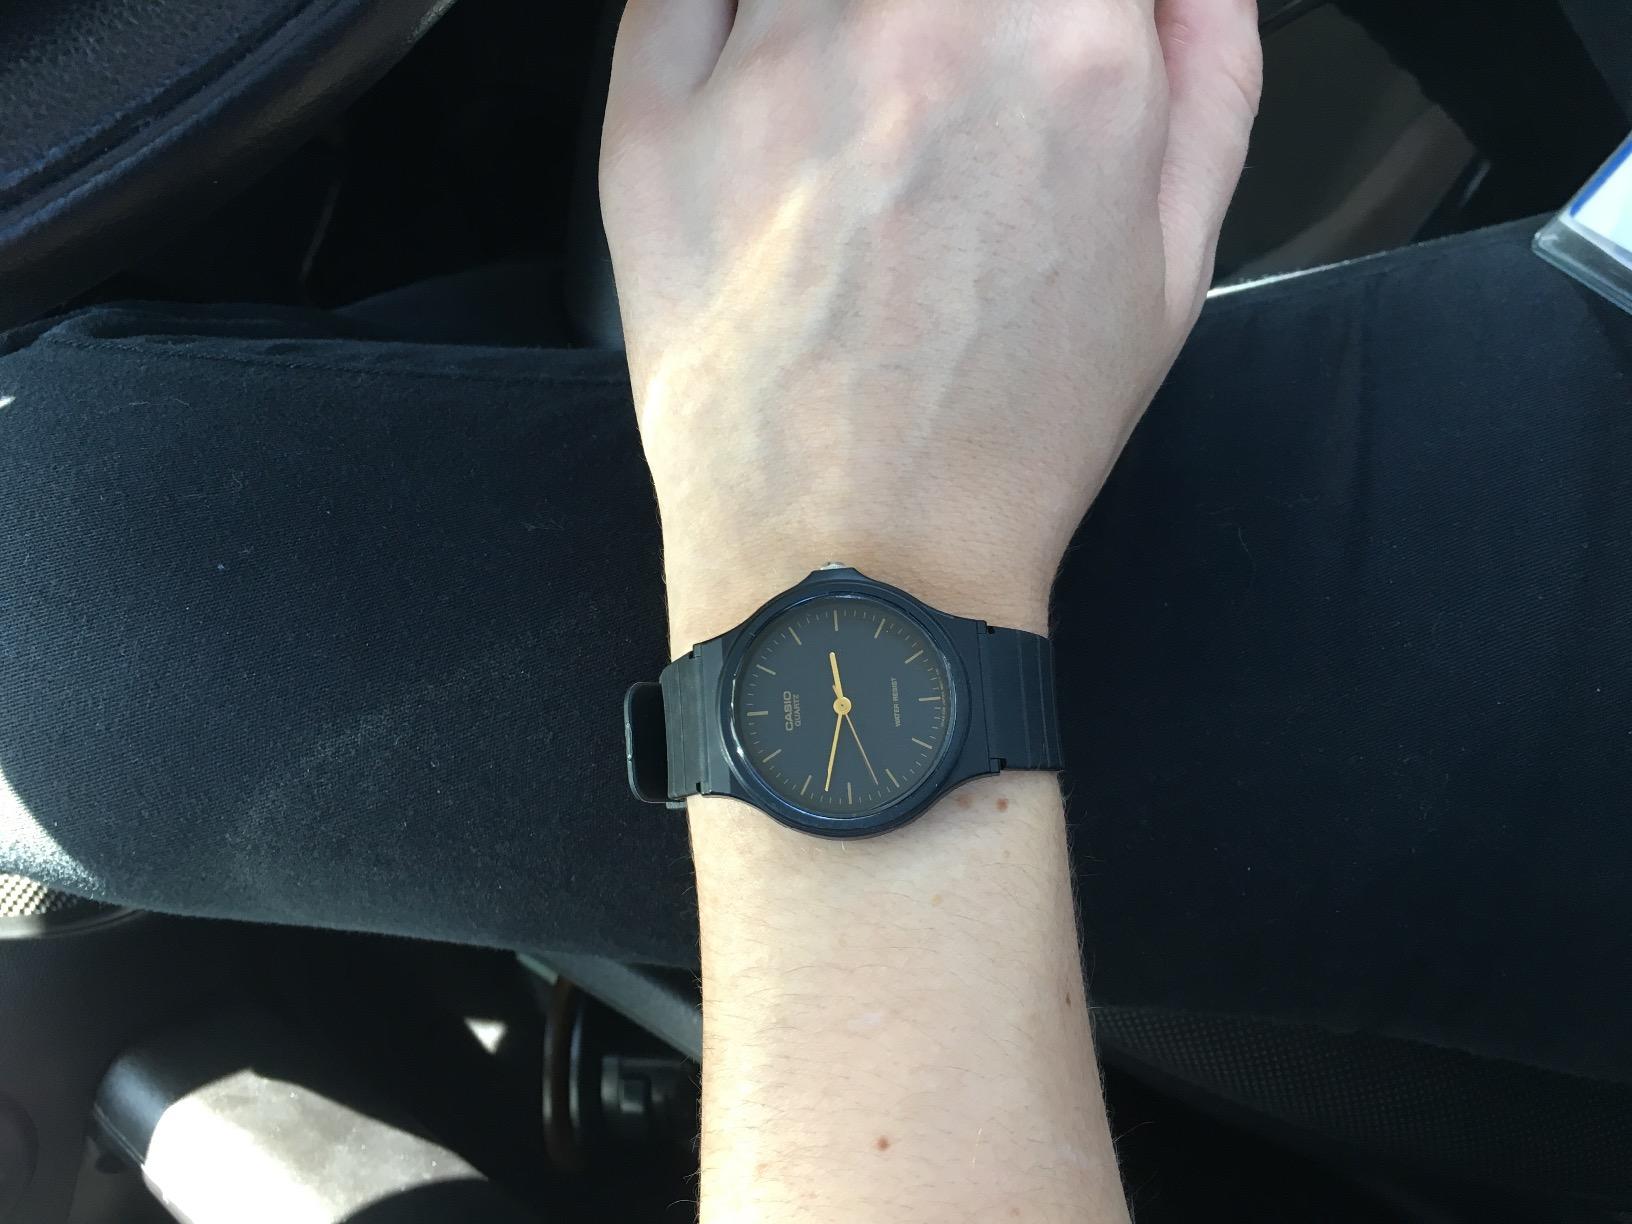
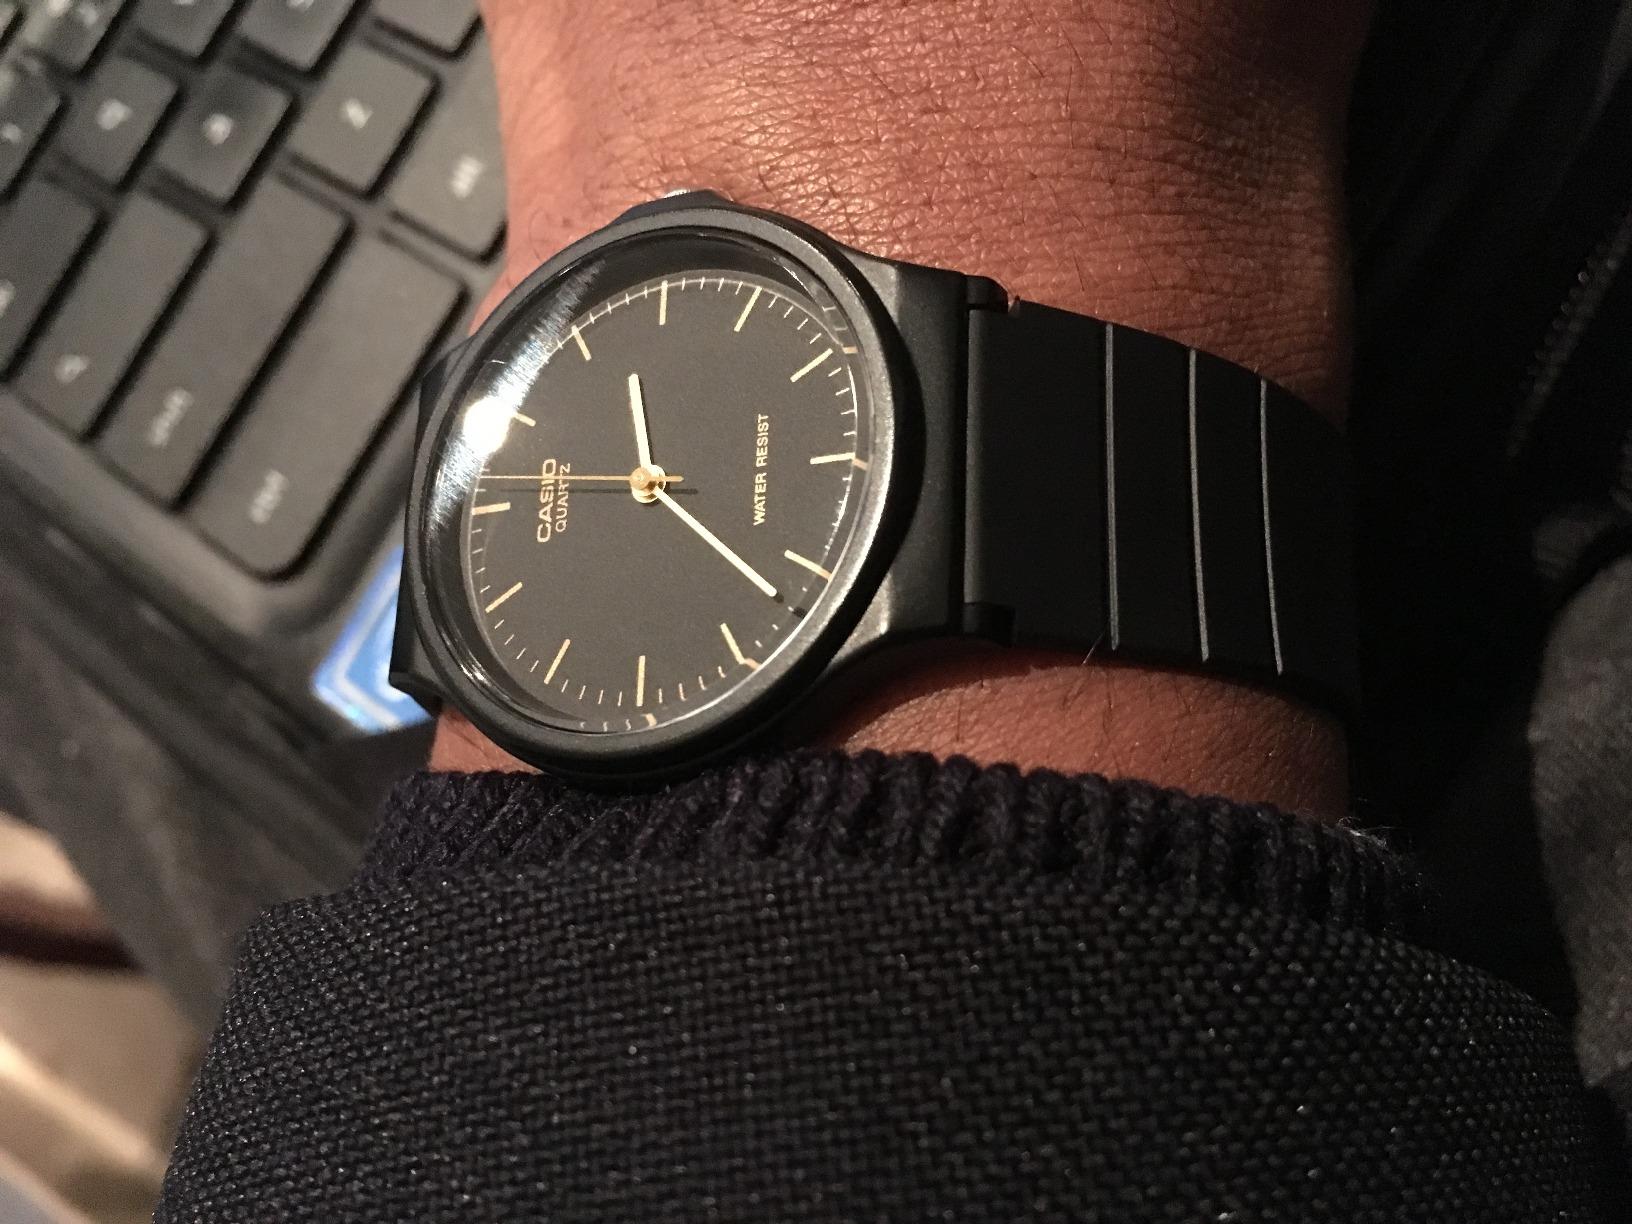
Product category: accessories_watch
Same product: yes